Hanamizuki-dōri Station

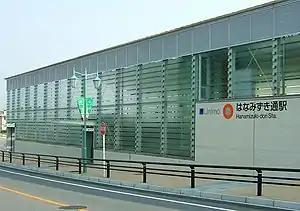
Hanamizuki-dōri Station

is a railway station in city of Nagakute, Aichi Prefecture, Japan operated by the Aichi Rapid Transit Company.